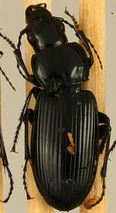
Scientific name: Pterostichus melanarius
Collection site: Steigerwaldt Land Services Site (STEI), plot STEI_002